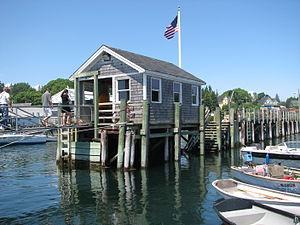
Dock de Little Cranberry Island
Cranberry Isles est une municipalité du comté de Hancock, dans l'État du Maine, aux États-Unis. Elle est constituée de cinq îles et quelques îlots situés au sud de l'île des Monts Déserts à proximité de l'embouchure du Somes Sound :